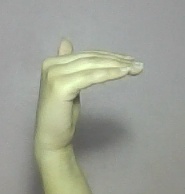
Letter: khaa